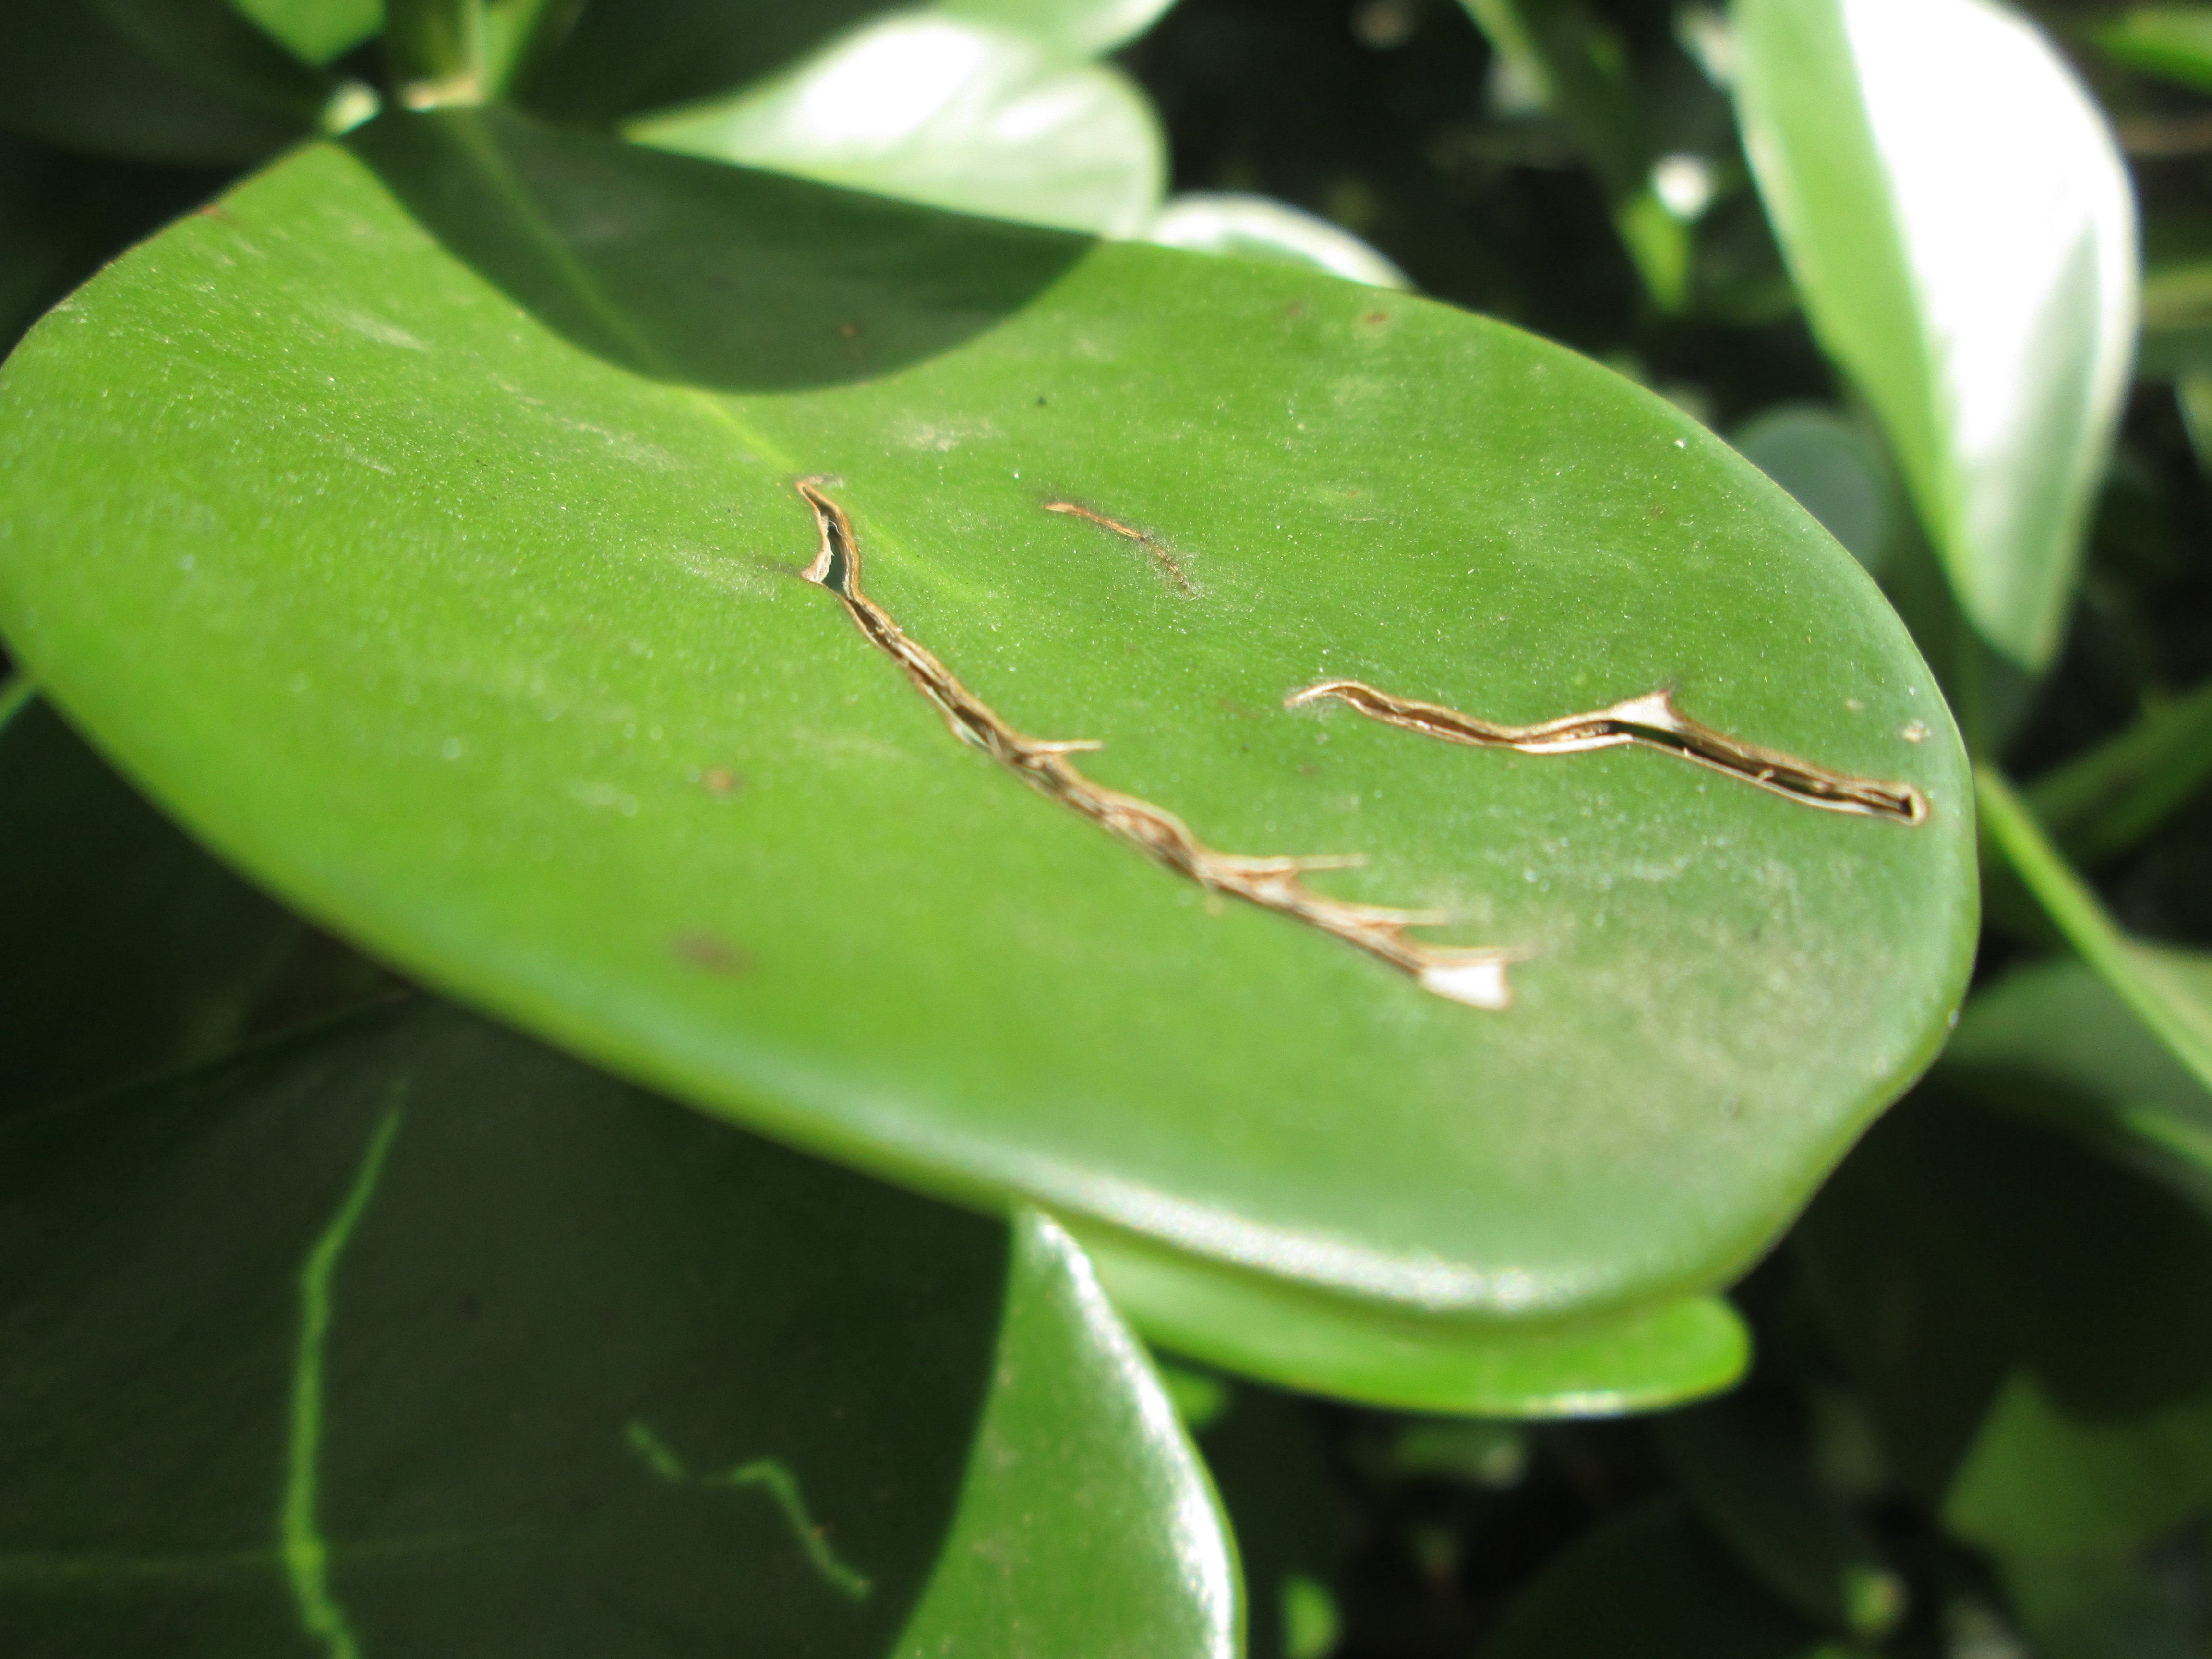
nature, plant, leaf, flower, foliage, green, botany, amphibian, garden, flora, cracked, flowers, leaves, macro photography, green leaves, flowering plant, green sheet, botanist, plant stem, land plant